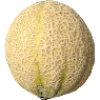
Label: cantaloupe